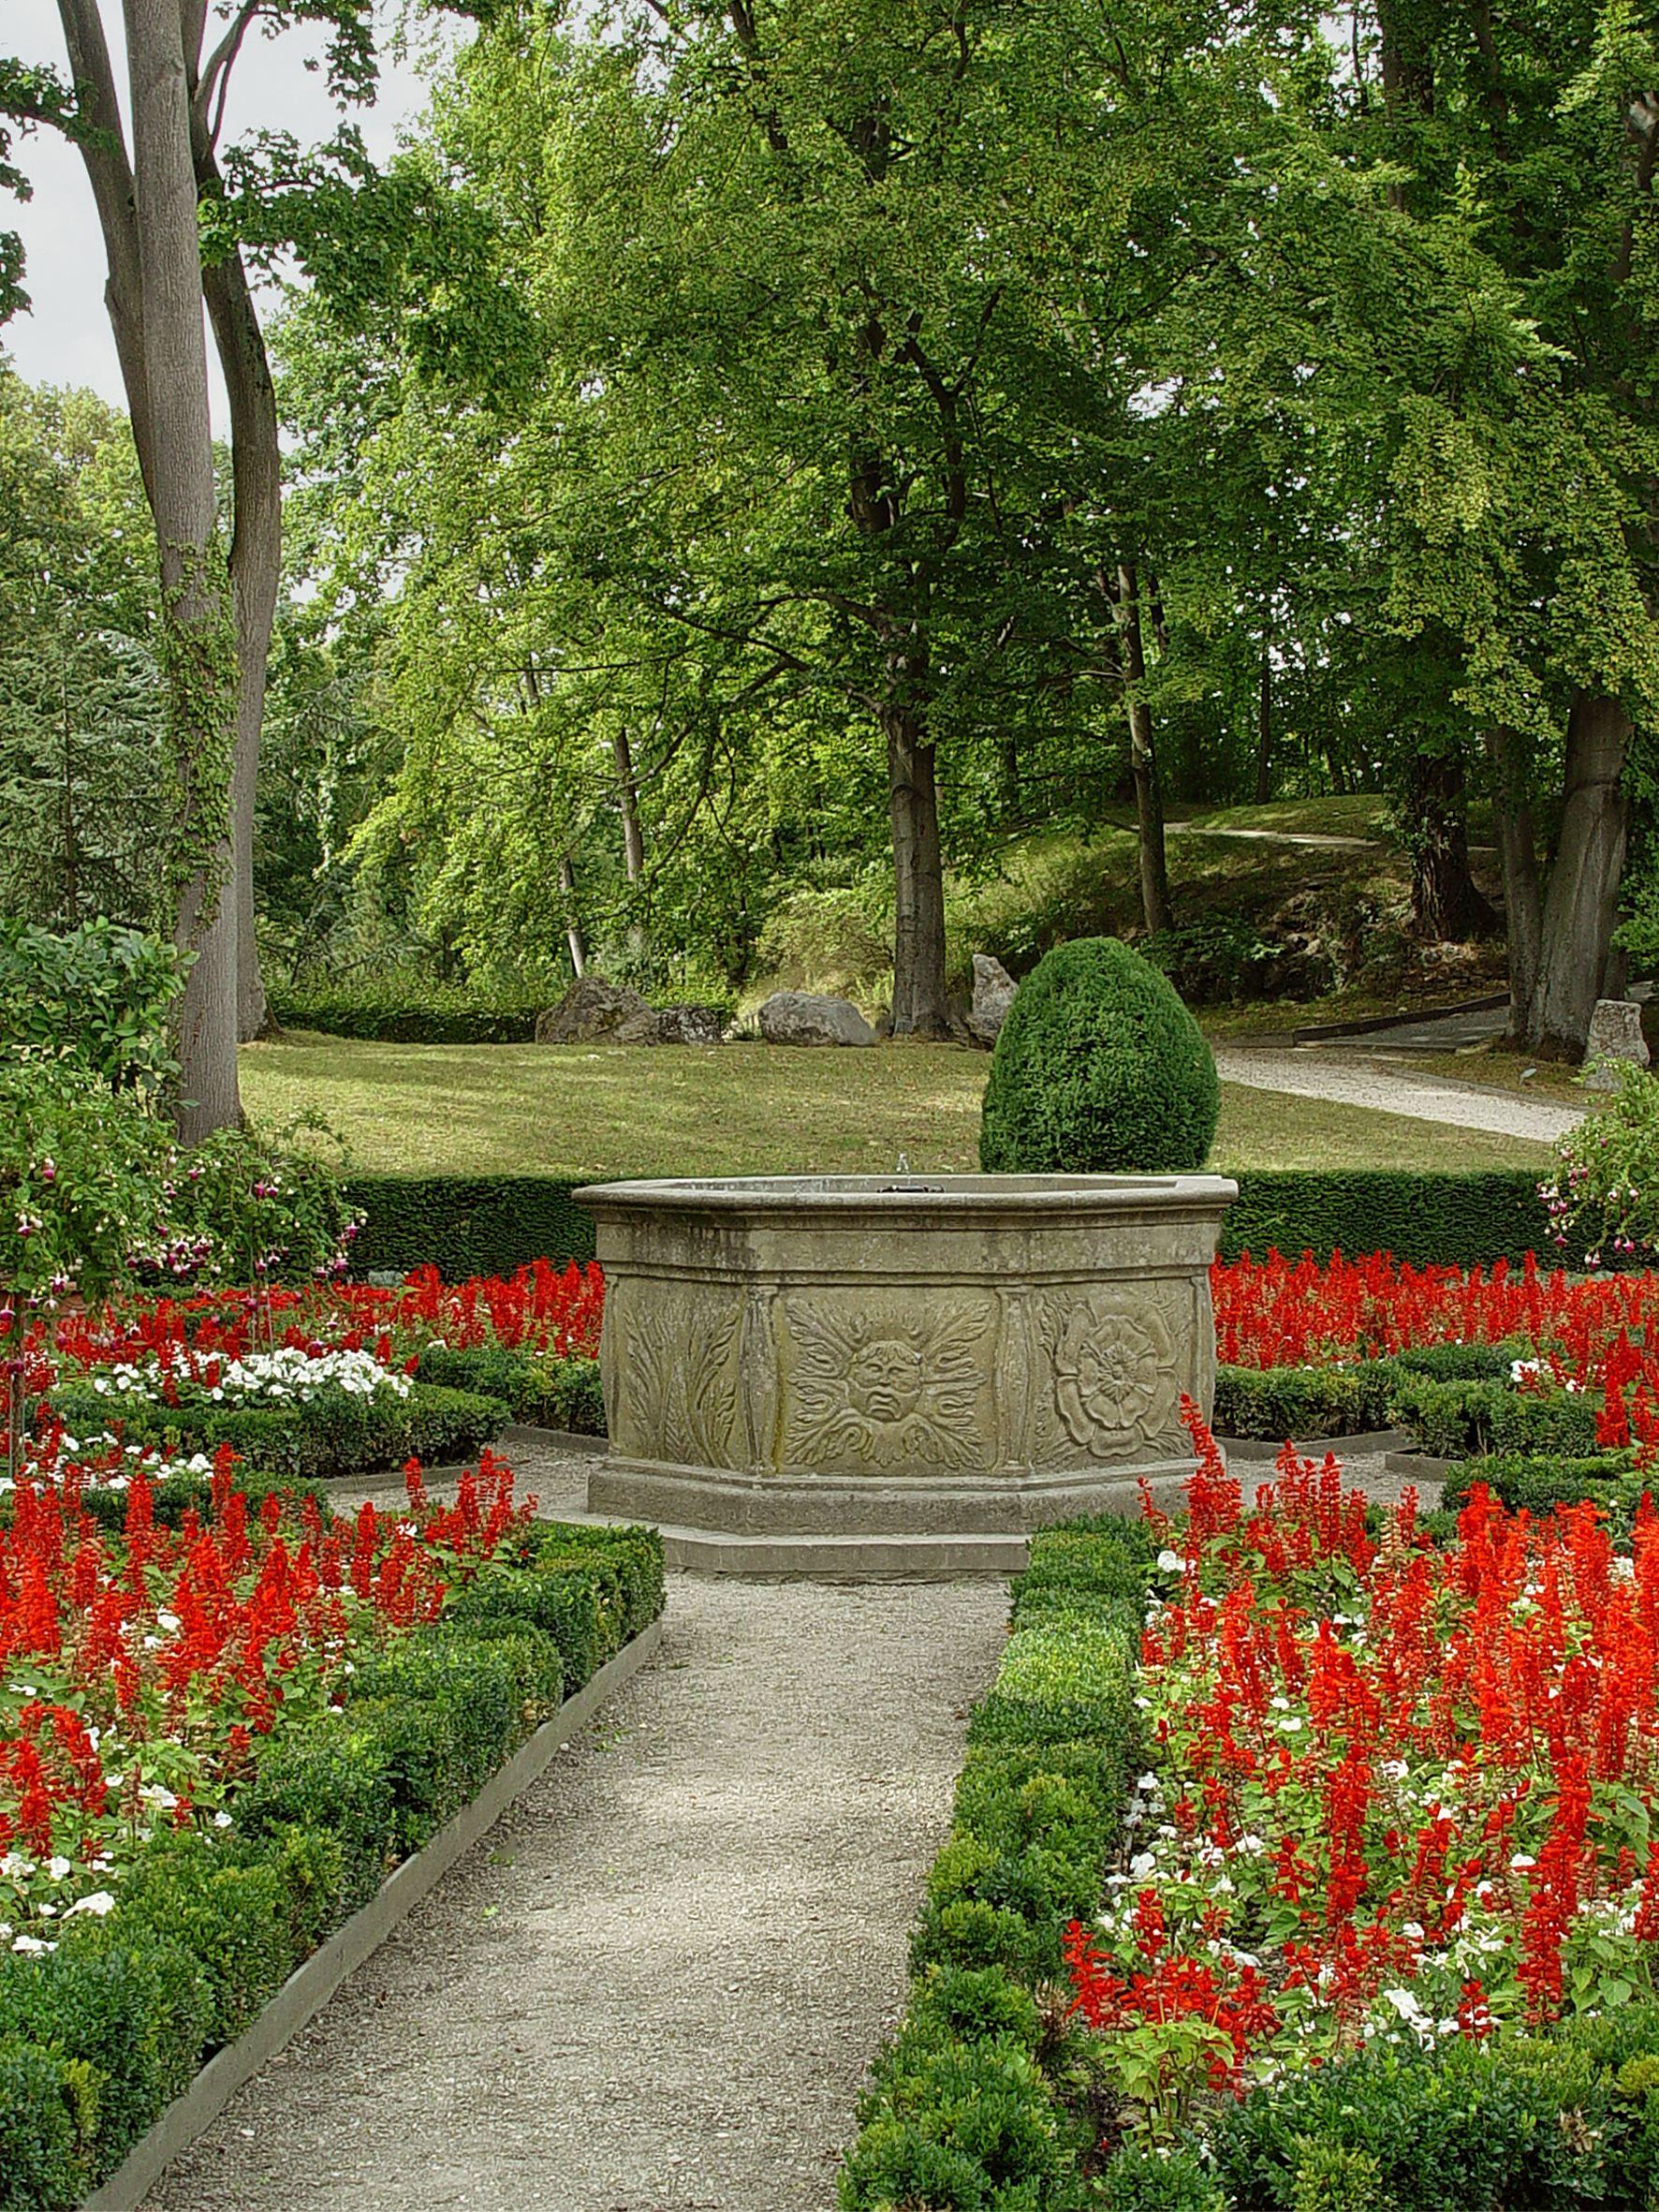
regensburg, germany, bavaria, park, Herzogspark, flower, fountain, trees, plant, plant community, botany, natural landscape, tree, grass, hedge, petal, woody plant, shrub, leisure, landscape, groundcover, evergreen, grass family, lawn, annual plant, recreation, walkway, flowering plant, landscaping, garden, plantation, font, gardening, yard, herbaceous plant, coquelicot, path, rectangle